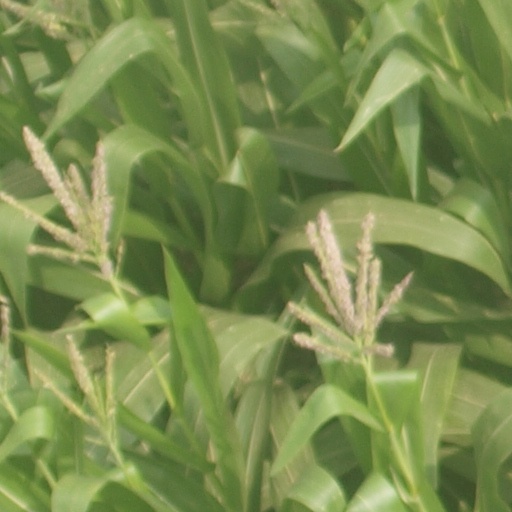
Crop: maize; corn